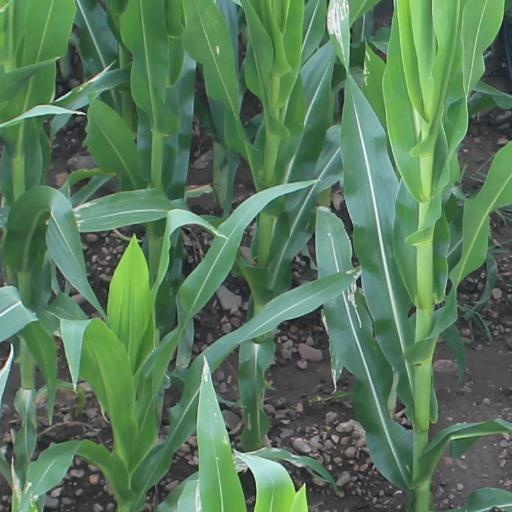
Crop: maize; corn